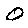
Label: 0